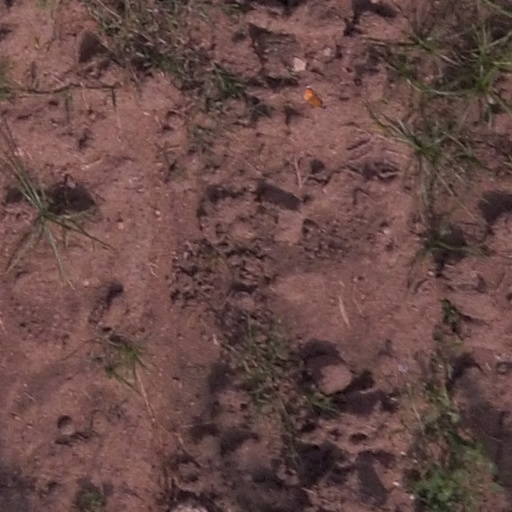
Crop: maize; corn